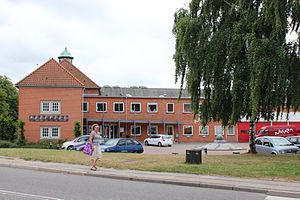
Masken (teater)
Kulturforsyningen i Nykøbing Falster
Kulturforsyningen i Nykøbing Falster, hvor Teatret Masken også holder til
Teatret Masken teater der ligger i Nykøbing Falster, og egnsteater i Guldborgsund Kommune. Teatret har til huse i Kulturforsyningen, og har en sal med plads til 150 personer.